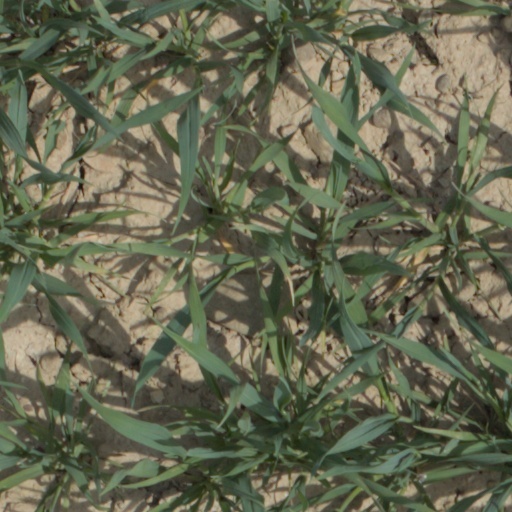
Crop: wheat